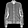
Label: Coat